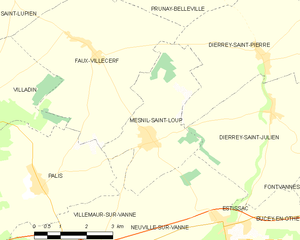
Carte des communes françaises: Mesnil-Saint-Loup